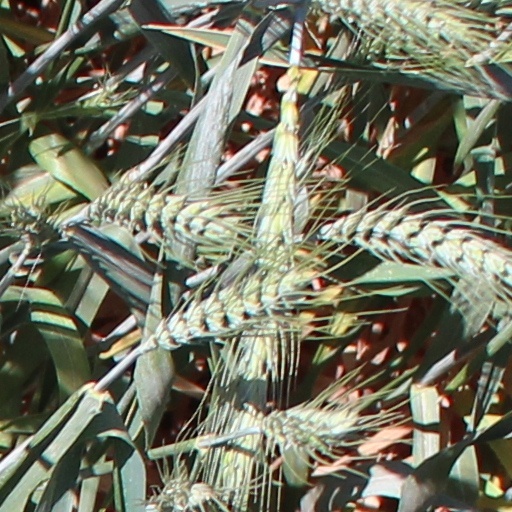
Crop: wheat